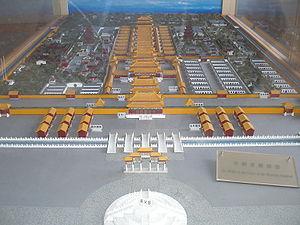
Le Taiping Tian Guo ou Royaume céleste de la Grande Paix, raccourci par la suite en Royaume céleste ou Dynastie céleste est un État chinois né d'une révolte contre le pouvoir central qui cherche à renverser la dynastie Qing et existe de 1851 à 1864. Il est dirigé par Hong Xiuquan et ses disciples. La guerre infructueuse qu'il mène contre les Qing est connue sous le nom de révolte des Taiping. Sa capitale est située à Tianjing, ce qui correspond actuellement à la ville de Nanjing.
Tianjing, est le nom donné à Nankin par Hong Xiuquan, roi du « Royaume céleste de la Grande Paix », pendant la Révolte des Taiping, de 1853 à 1864.
La Société des adorateurs de Dieu est un mouvement religieux fondé et dirigé par Hong Xiuquan selon sa vision très personnelle du christianisme combiné à la religion traditionnelle chinoise, la foi en Shang Di, et autres traditions religieuses. Selon des preuves historiques, son premier contact avec des pamphlets chrétiens se passe en 1836 quand il reçoit directement des mains du missionnaire congrégationaliste américain Edwin Stevens, une copie personnelle de Bonnes Paroles pour exhorter notre époque. Il n'y prête qu'une brève attention et ne le lit pas attentivement. Par la suite, Hong aurait eu des visions mystiques après son troisième échec aux examens impériaux en 1837 et également après son quatrième échec en 1843. Il porta alors son intérêt aux tracts chrétiens avec son cousin Feng Yunshan, voyant en eux « la clé pour interpréter ses visions » et en arrivant à la conclusion qu'il était le « fils de Dieu le Père et le petit frère de Jésus-Christ ayant pour mission de débarrasser le monde du culte des démons ».